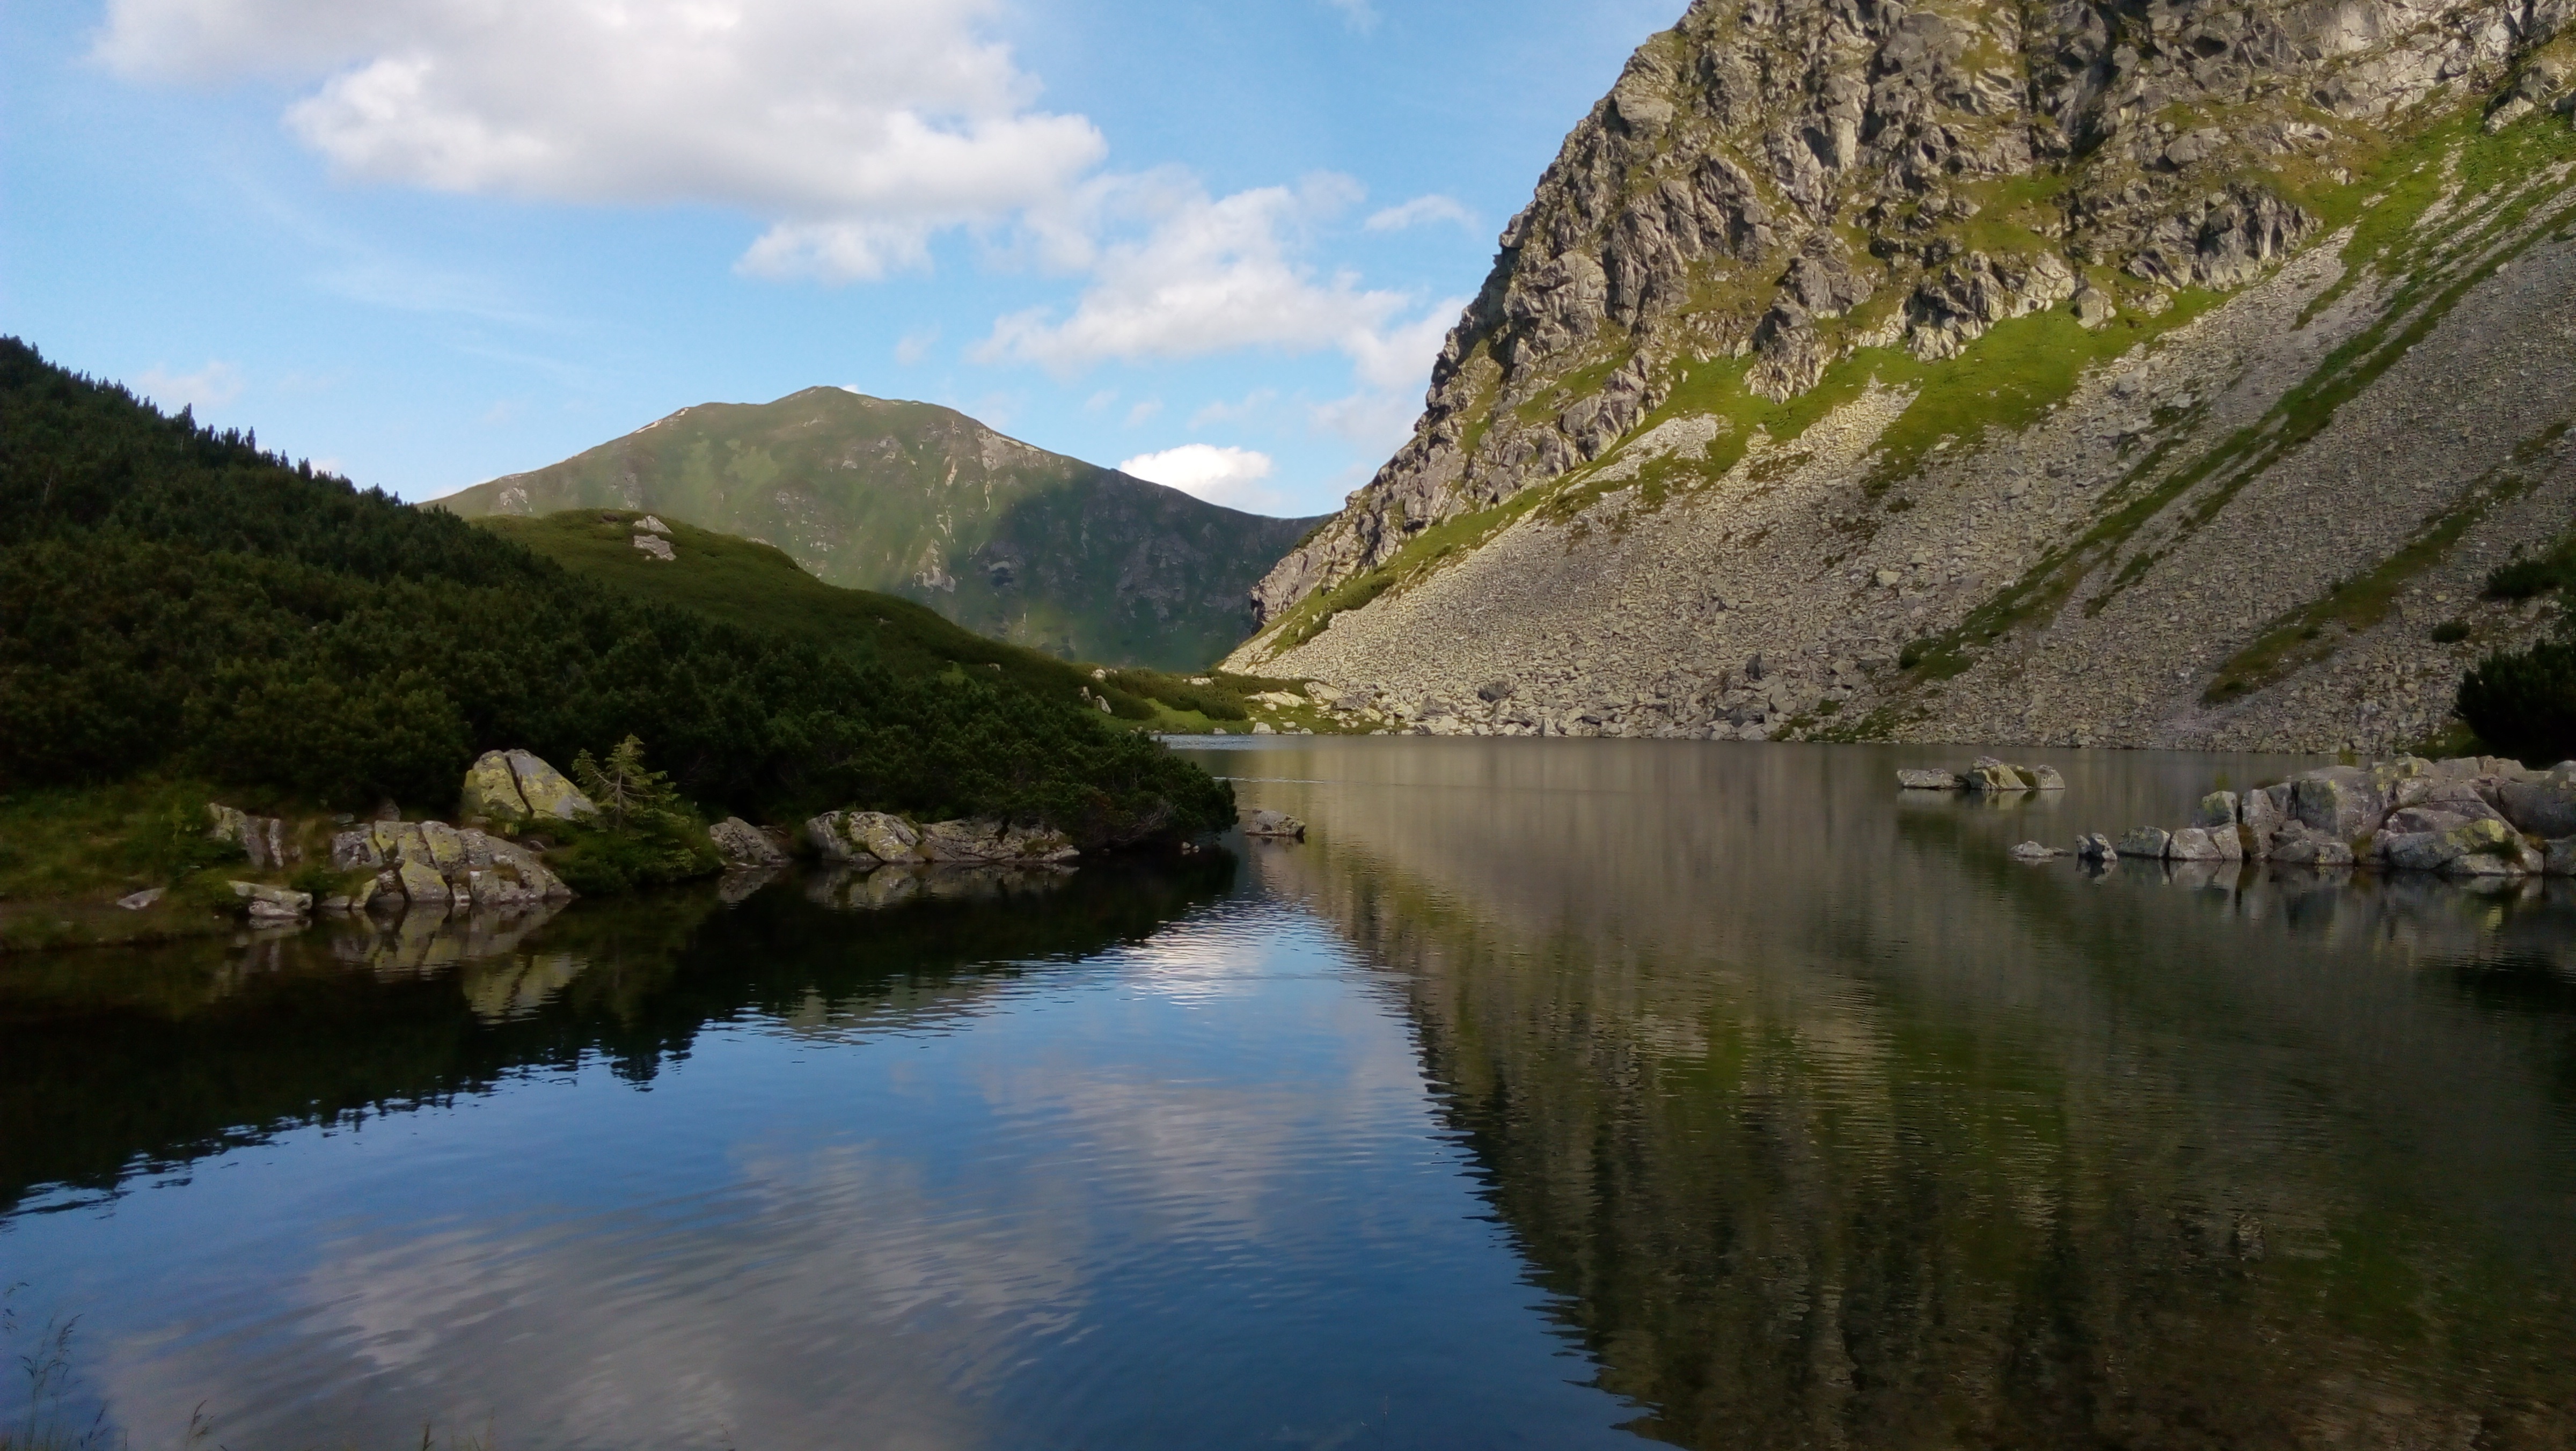
water, nature, mountain, lake, river, valley, mountain range, reflection, fjord, reservoir, tourism, rocks, mountains, loch, slovakia, landform, tarn, roh e, pleso